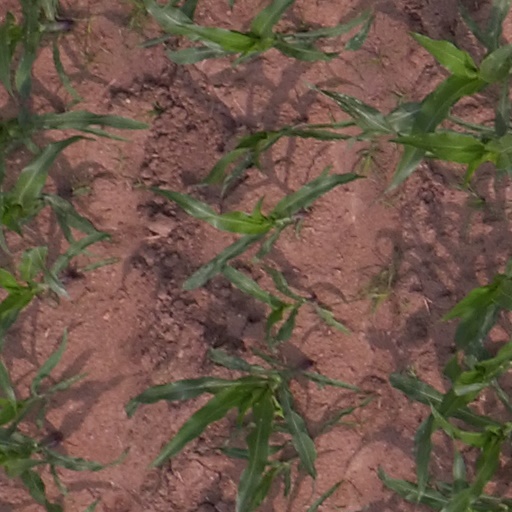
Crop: maize; corn